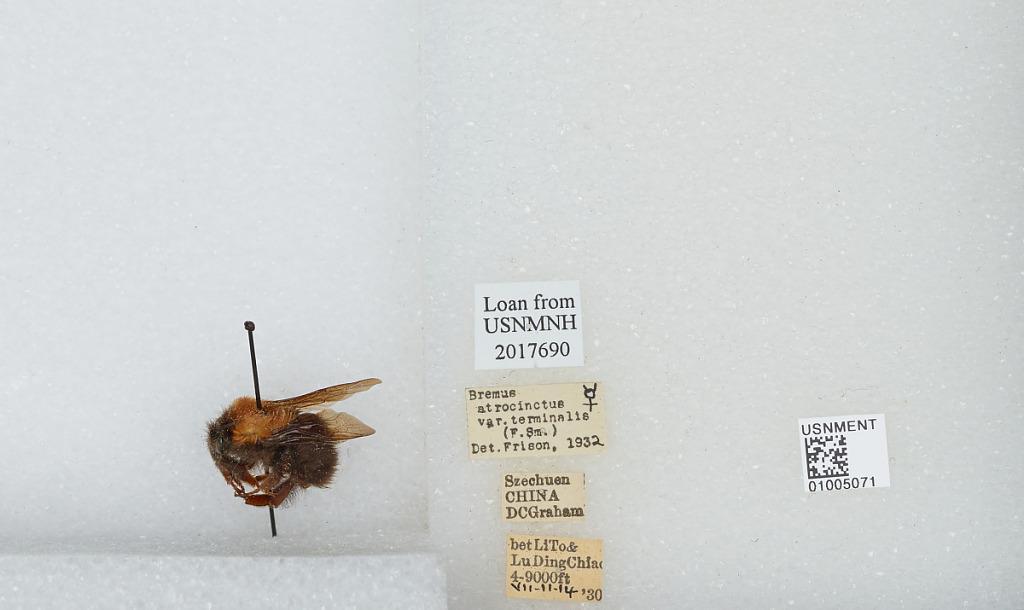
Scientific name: Bombus (Festivobombus) festivus Smith
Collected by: D. Graham
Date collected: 1930-7-11
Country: China
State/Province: Sichuan
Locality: between Li To and Lu Ding Shiao
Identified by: Frison